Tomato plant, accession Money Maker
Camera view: vertical (180 deg); turntable rotation: 150 degrees
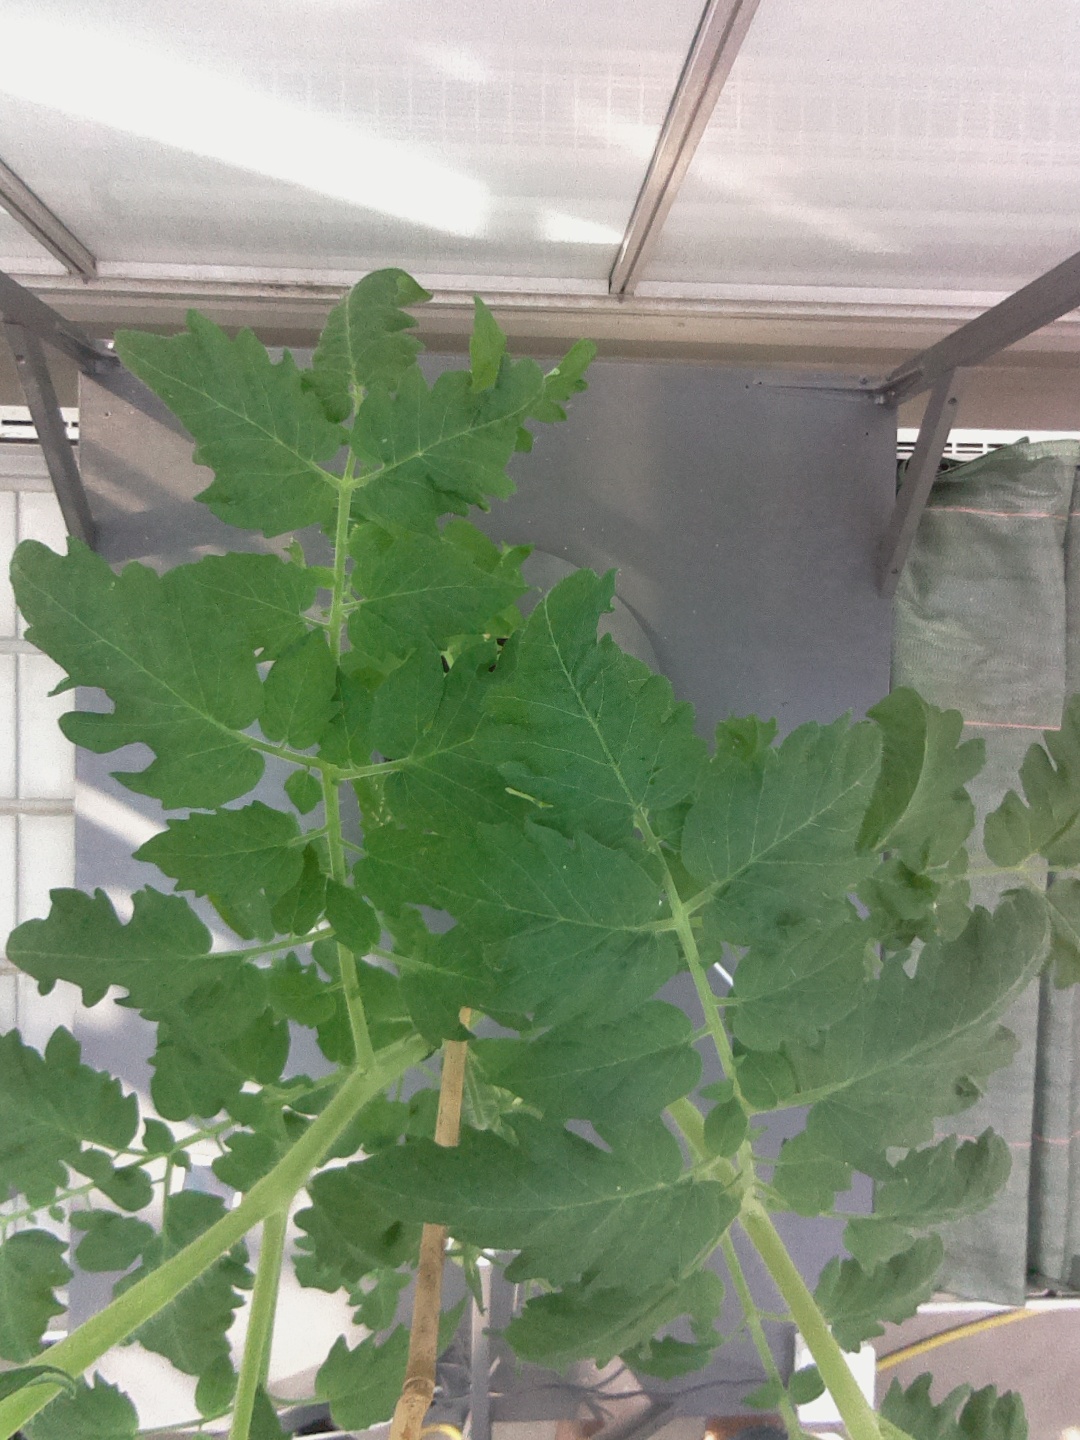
BBCH growth stage 70: Fruits at the main stem or branches visibles